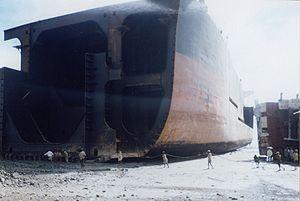
La démolition navale est le processus par lequel un bateau ou un navire est démantelé en fin de vie afin d'en recycler les différents éléments.